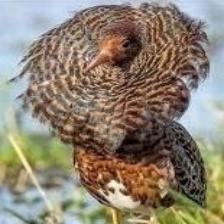
Species: CHINESE BAMBOO PARTRIDGE
Scientific name: BAMBUSICOLA THORACICUS
ImageNet parent category: partridge